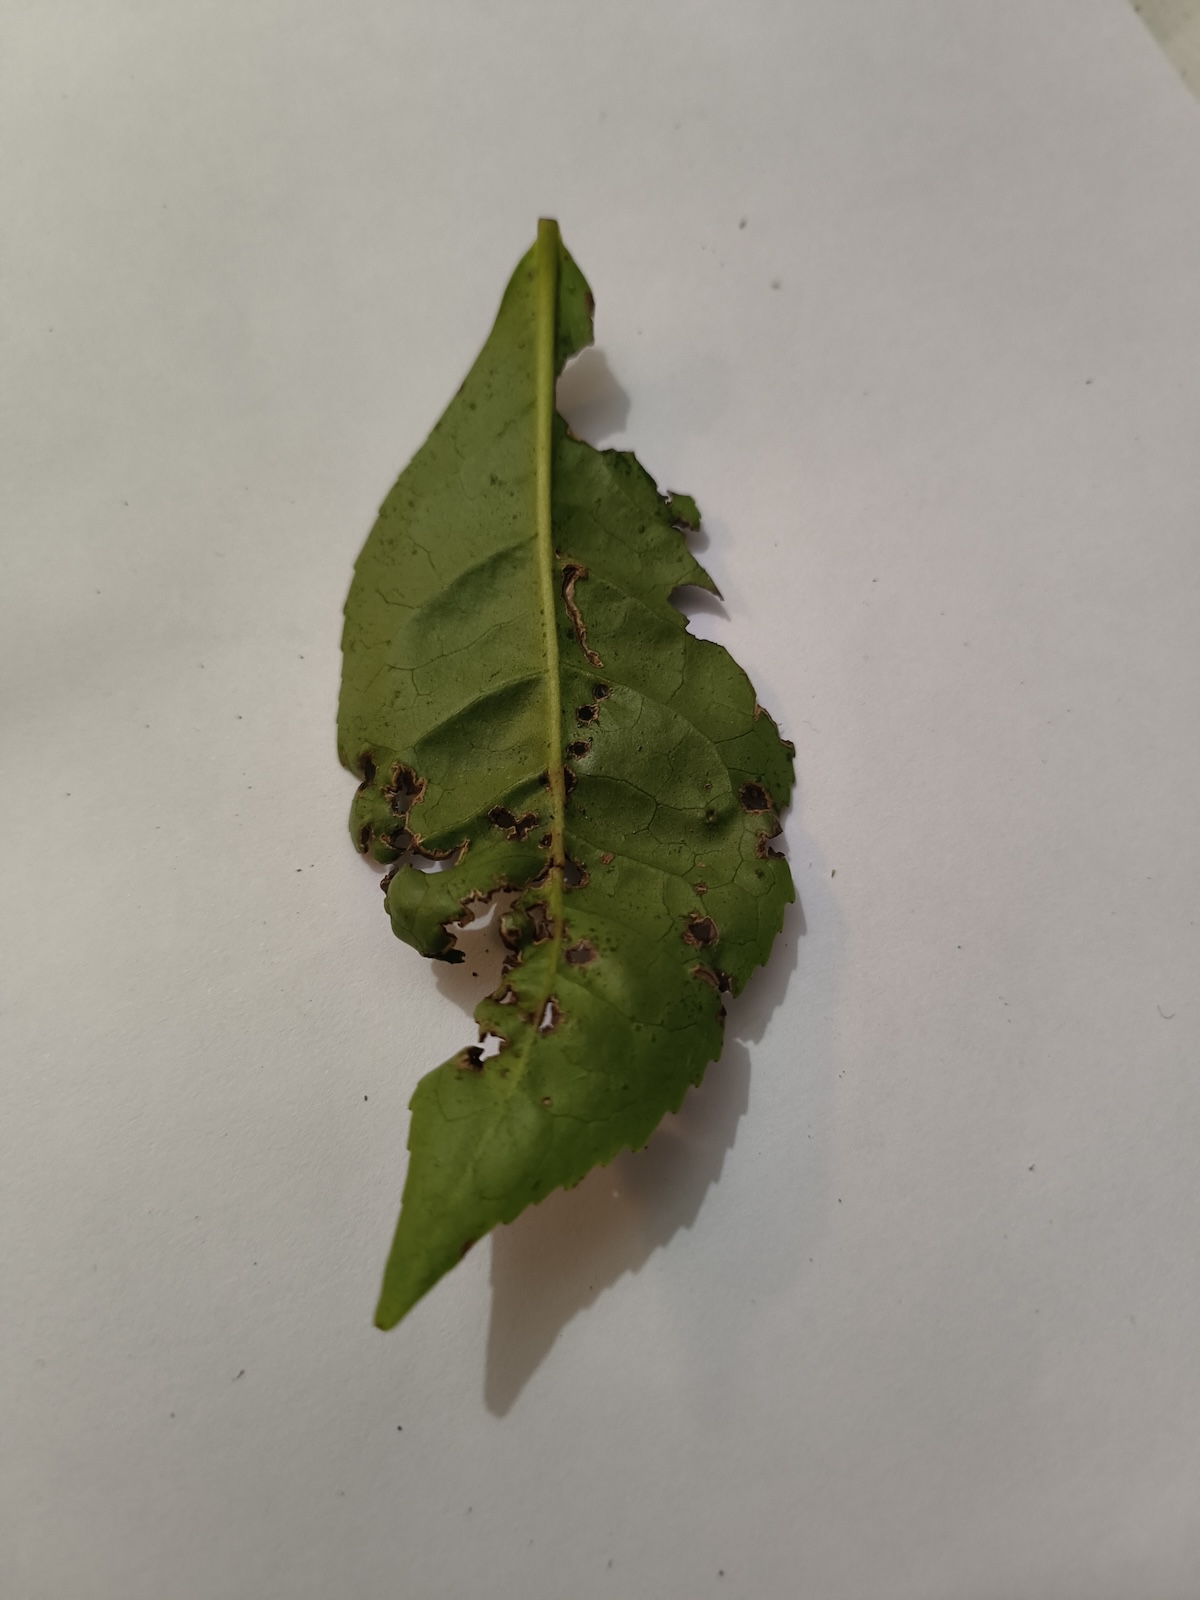
Label: Green mirid bug